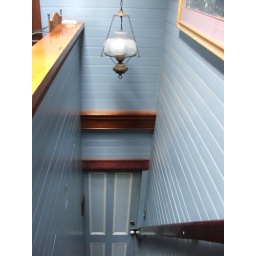
The lamp above our door